Ouster clause

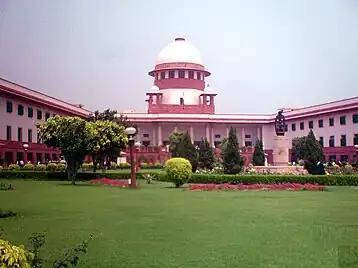
The Supreme Court of India held in a 1980 case that judicial review is part of the basic structure of the constitution

According to the Diceyan model of separation of powers, the executive of a state governs according to a framework of general rules in society established by the legislature, and the judiciary ensures that the executive acts within the confines of these rules through judicial review. In general, under both constitutional and administrative law, the courts possess supervisory jurisdiction over the exercise of executive power. When carrying out judicial review of administrative action, the court scrutinizes the legality and not the substantive merits of an act or decision made by a public authority under the three broad headings of illegality, irrationality and procedural impropriety ("Council of Civil Service Unions v Minister for the Civil Service"). In jurisdictions which have a written constitution, the courts also assess the constitutionality of legislation, executive actions and governmental policy. Therefore, part of the role of the judiciary is to ensure that public authorities act lawfully and to serve as a check and balance on the government's power. However, the legislature may attempt to exclude the jurisdiction of the courts by the inclusion of ouster clauses in the statutes empowering public authorities to act and make decisions. These ouster clauses may be total or partial.